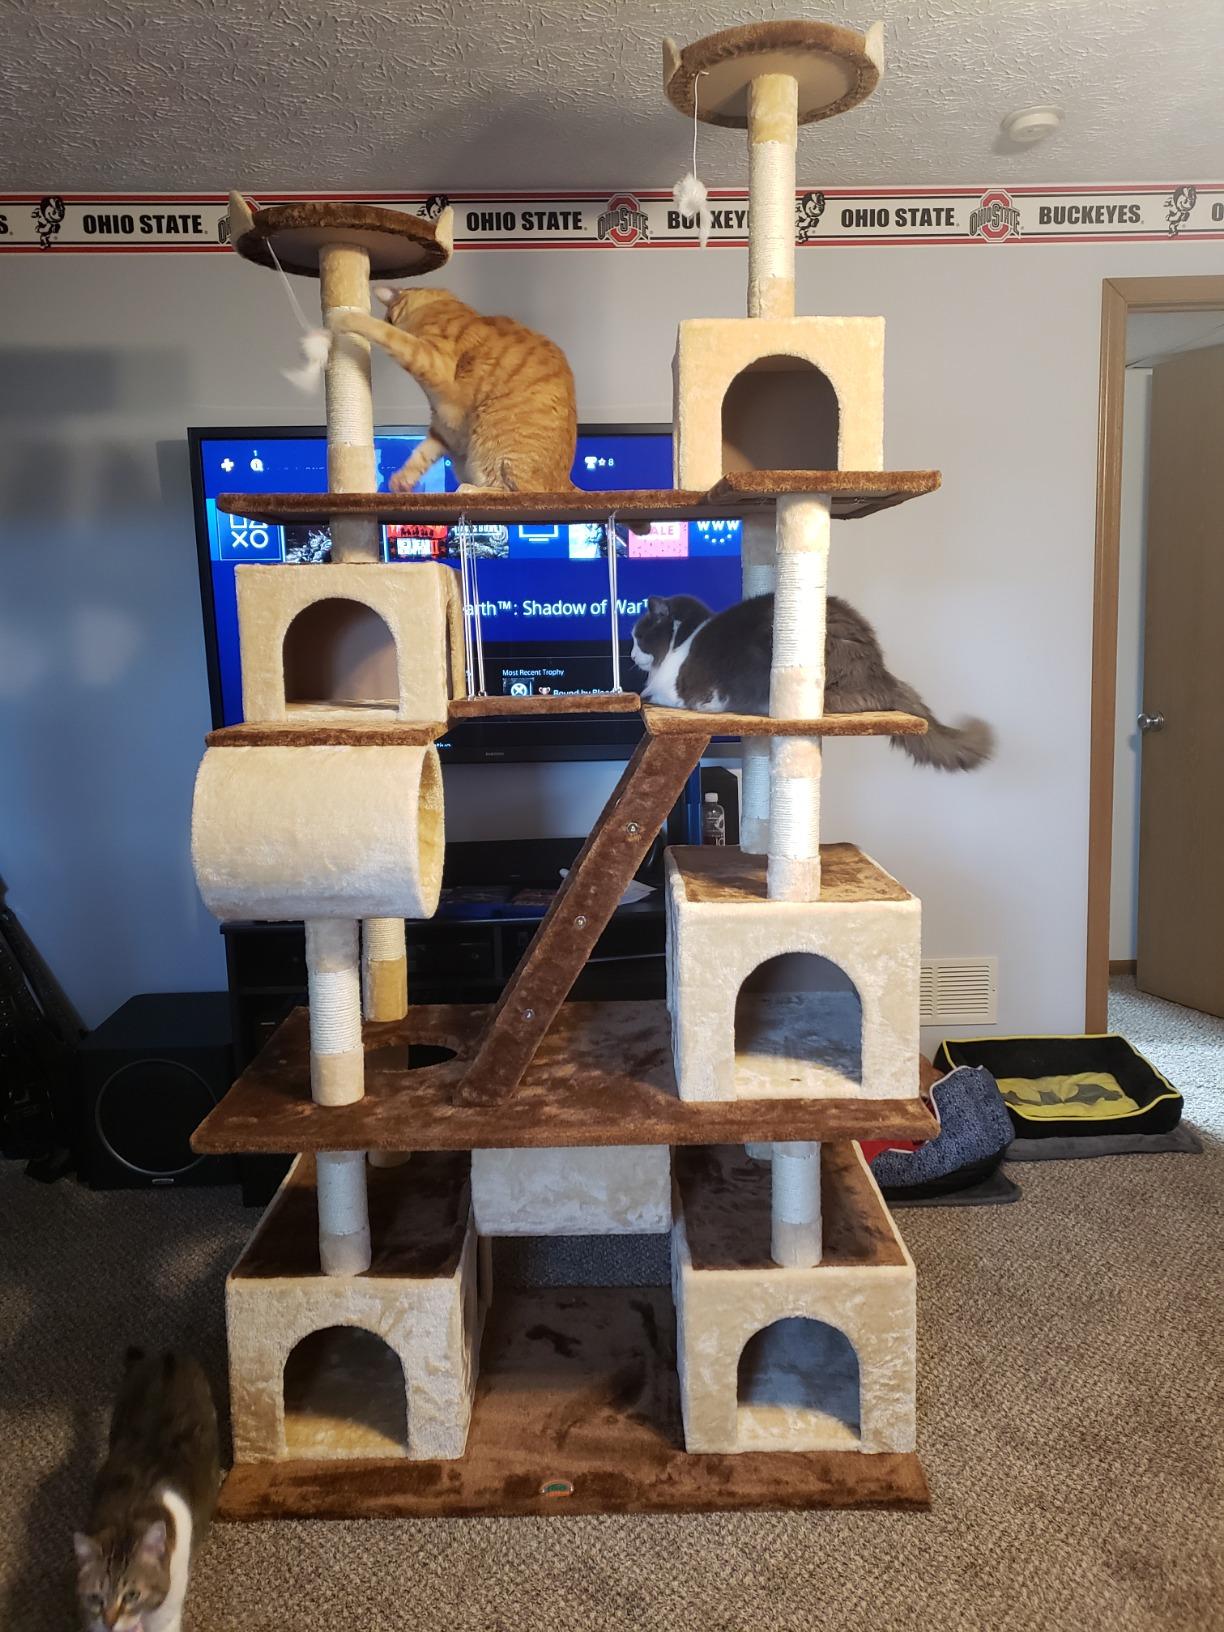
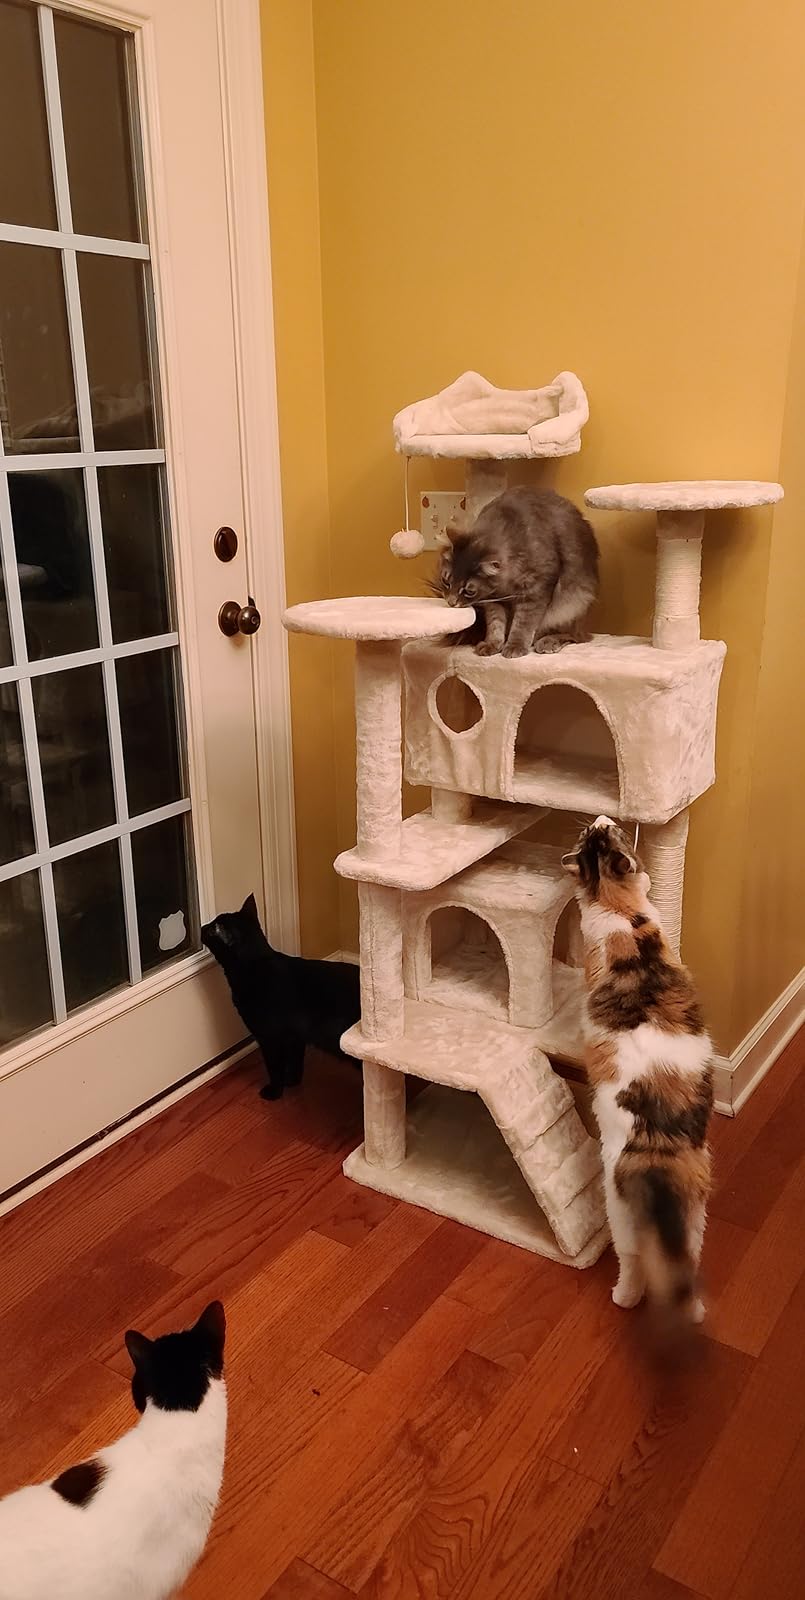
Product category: items_cat tree
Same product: no